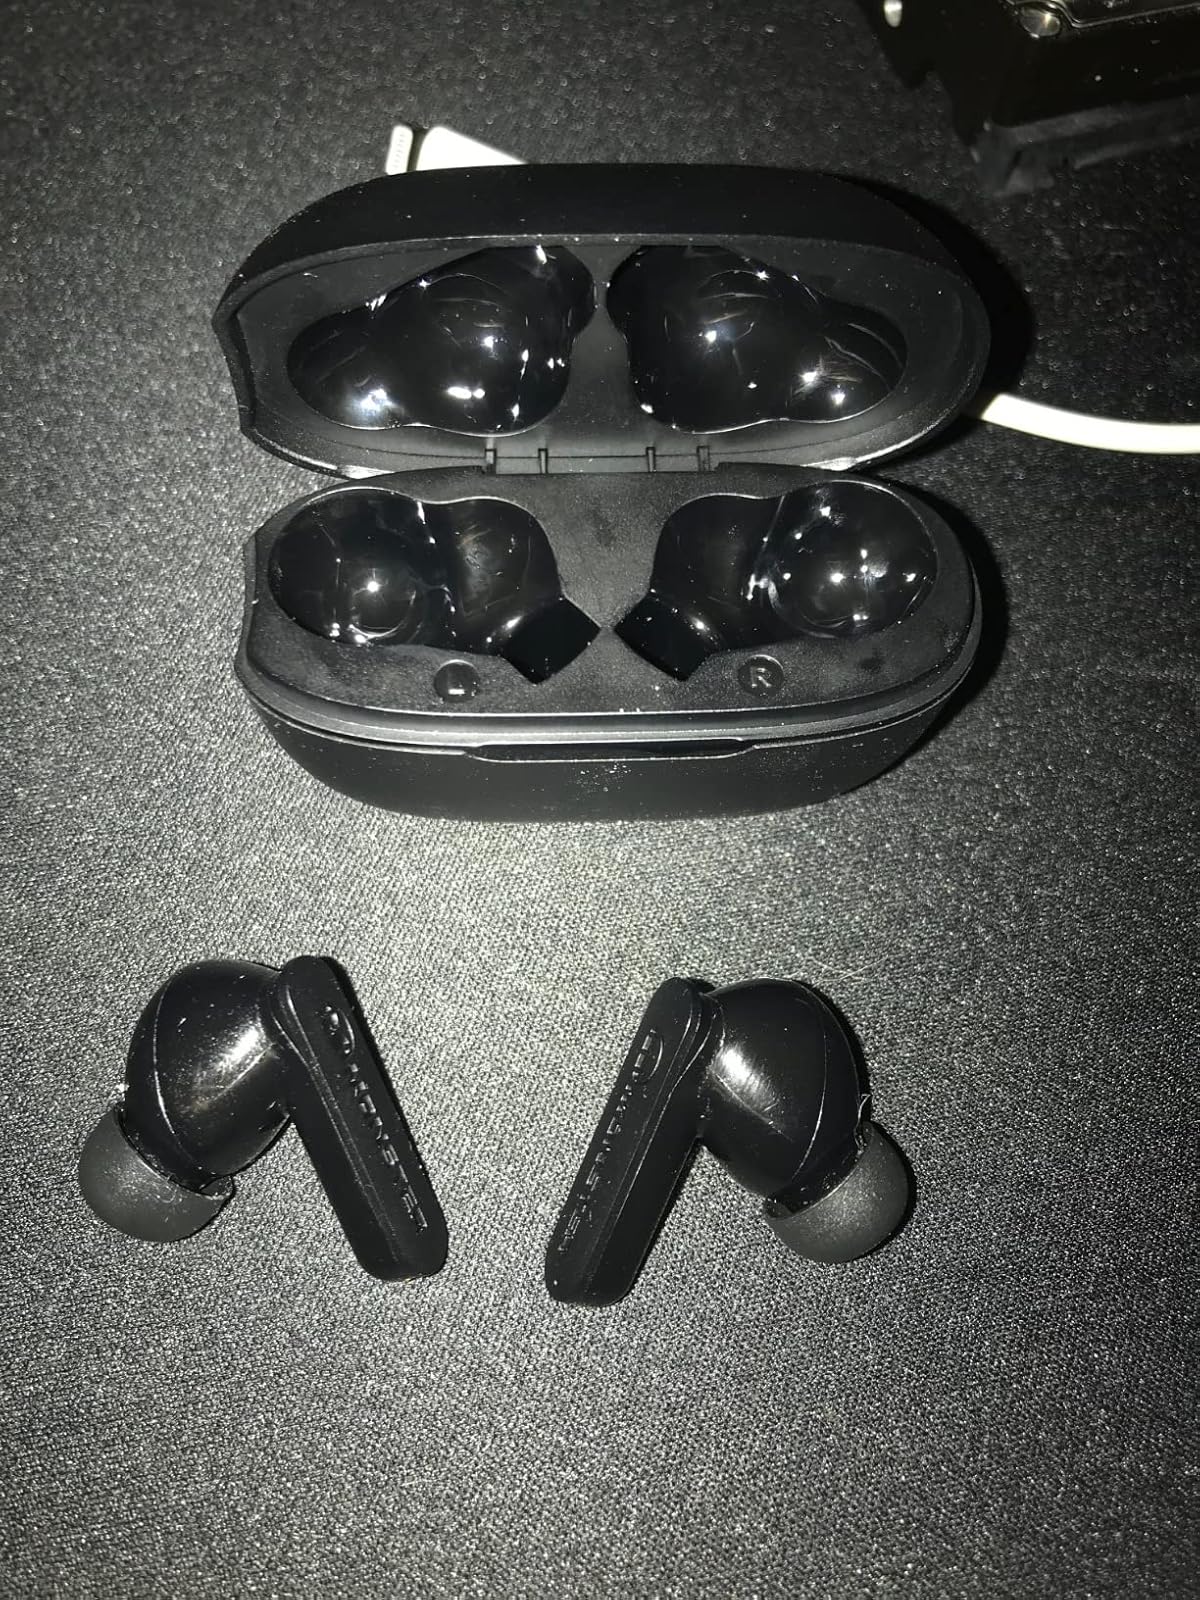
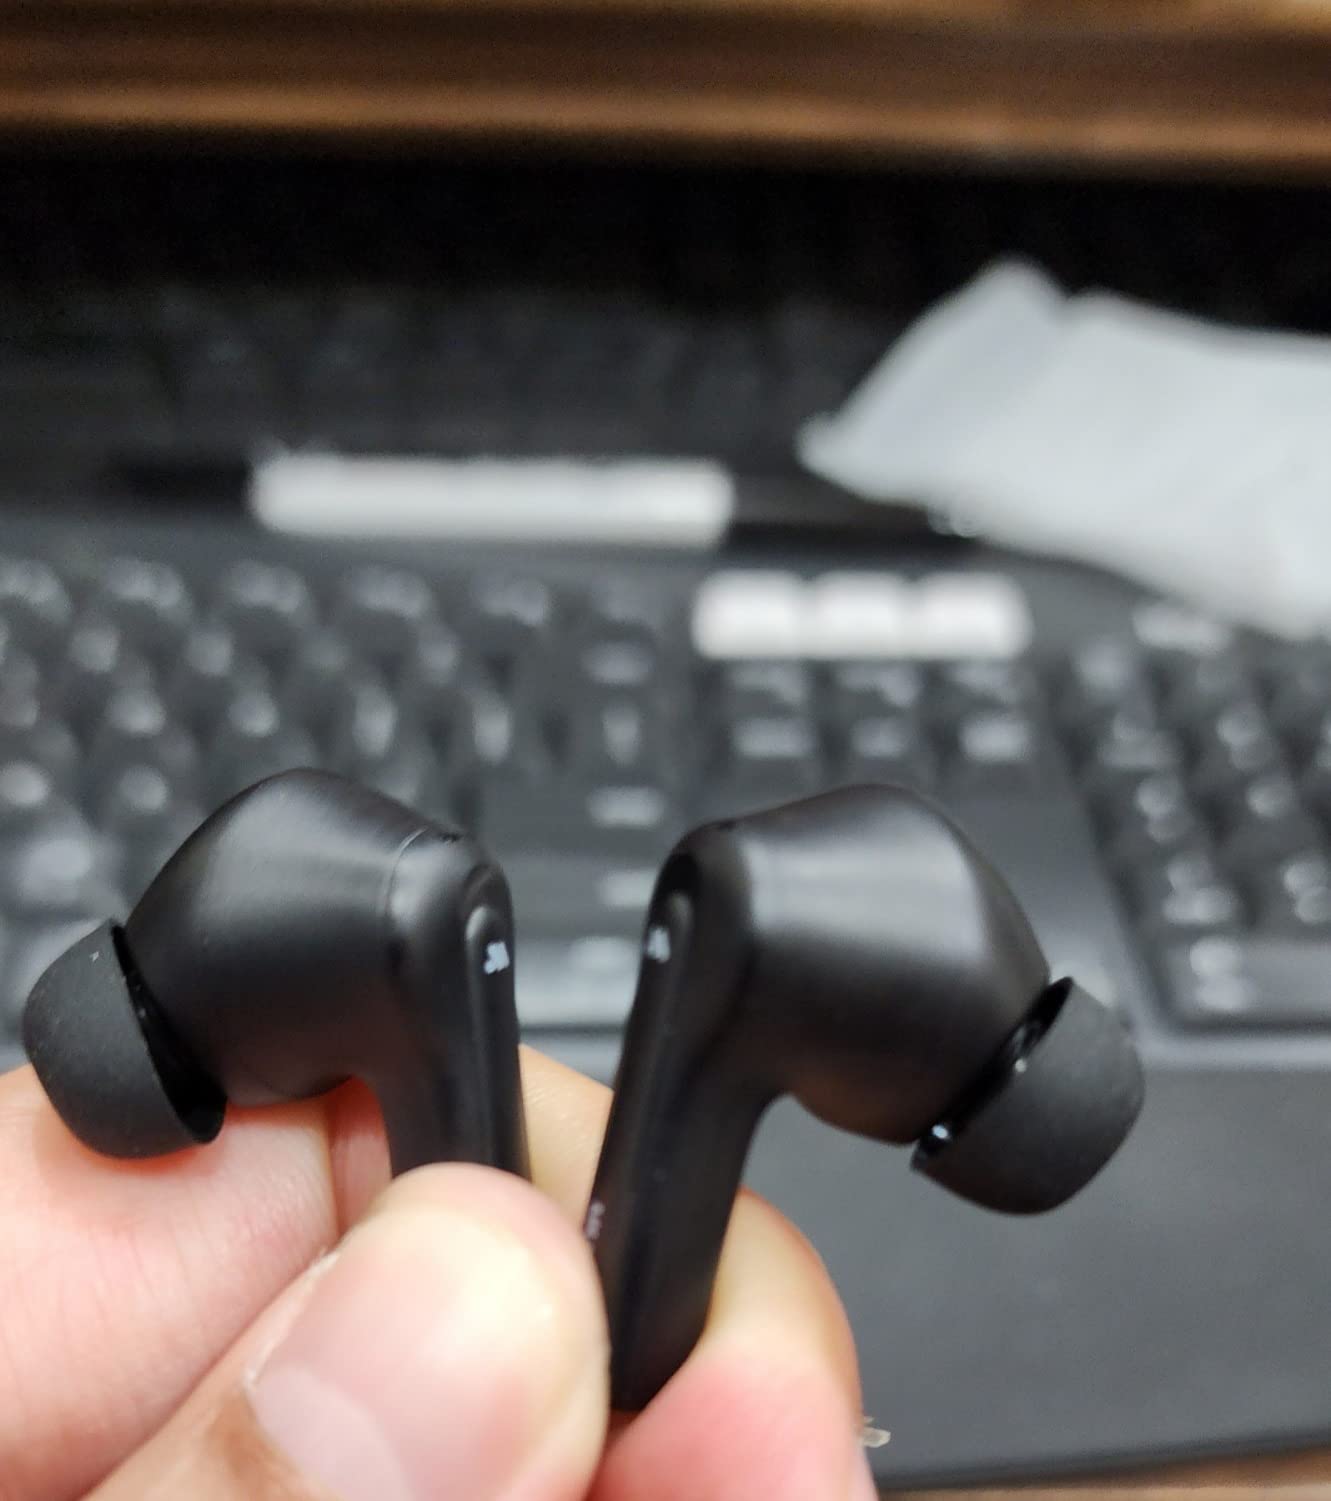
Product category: earbuds
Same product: no